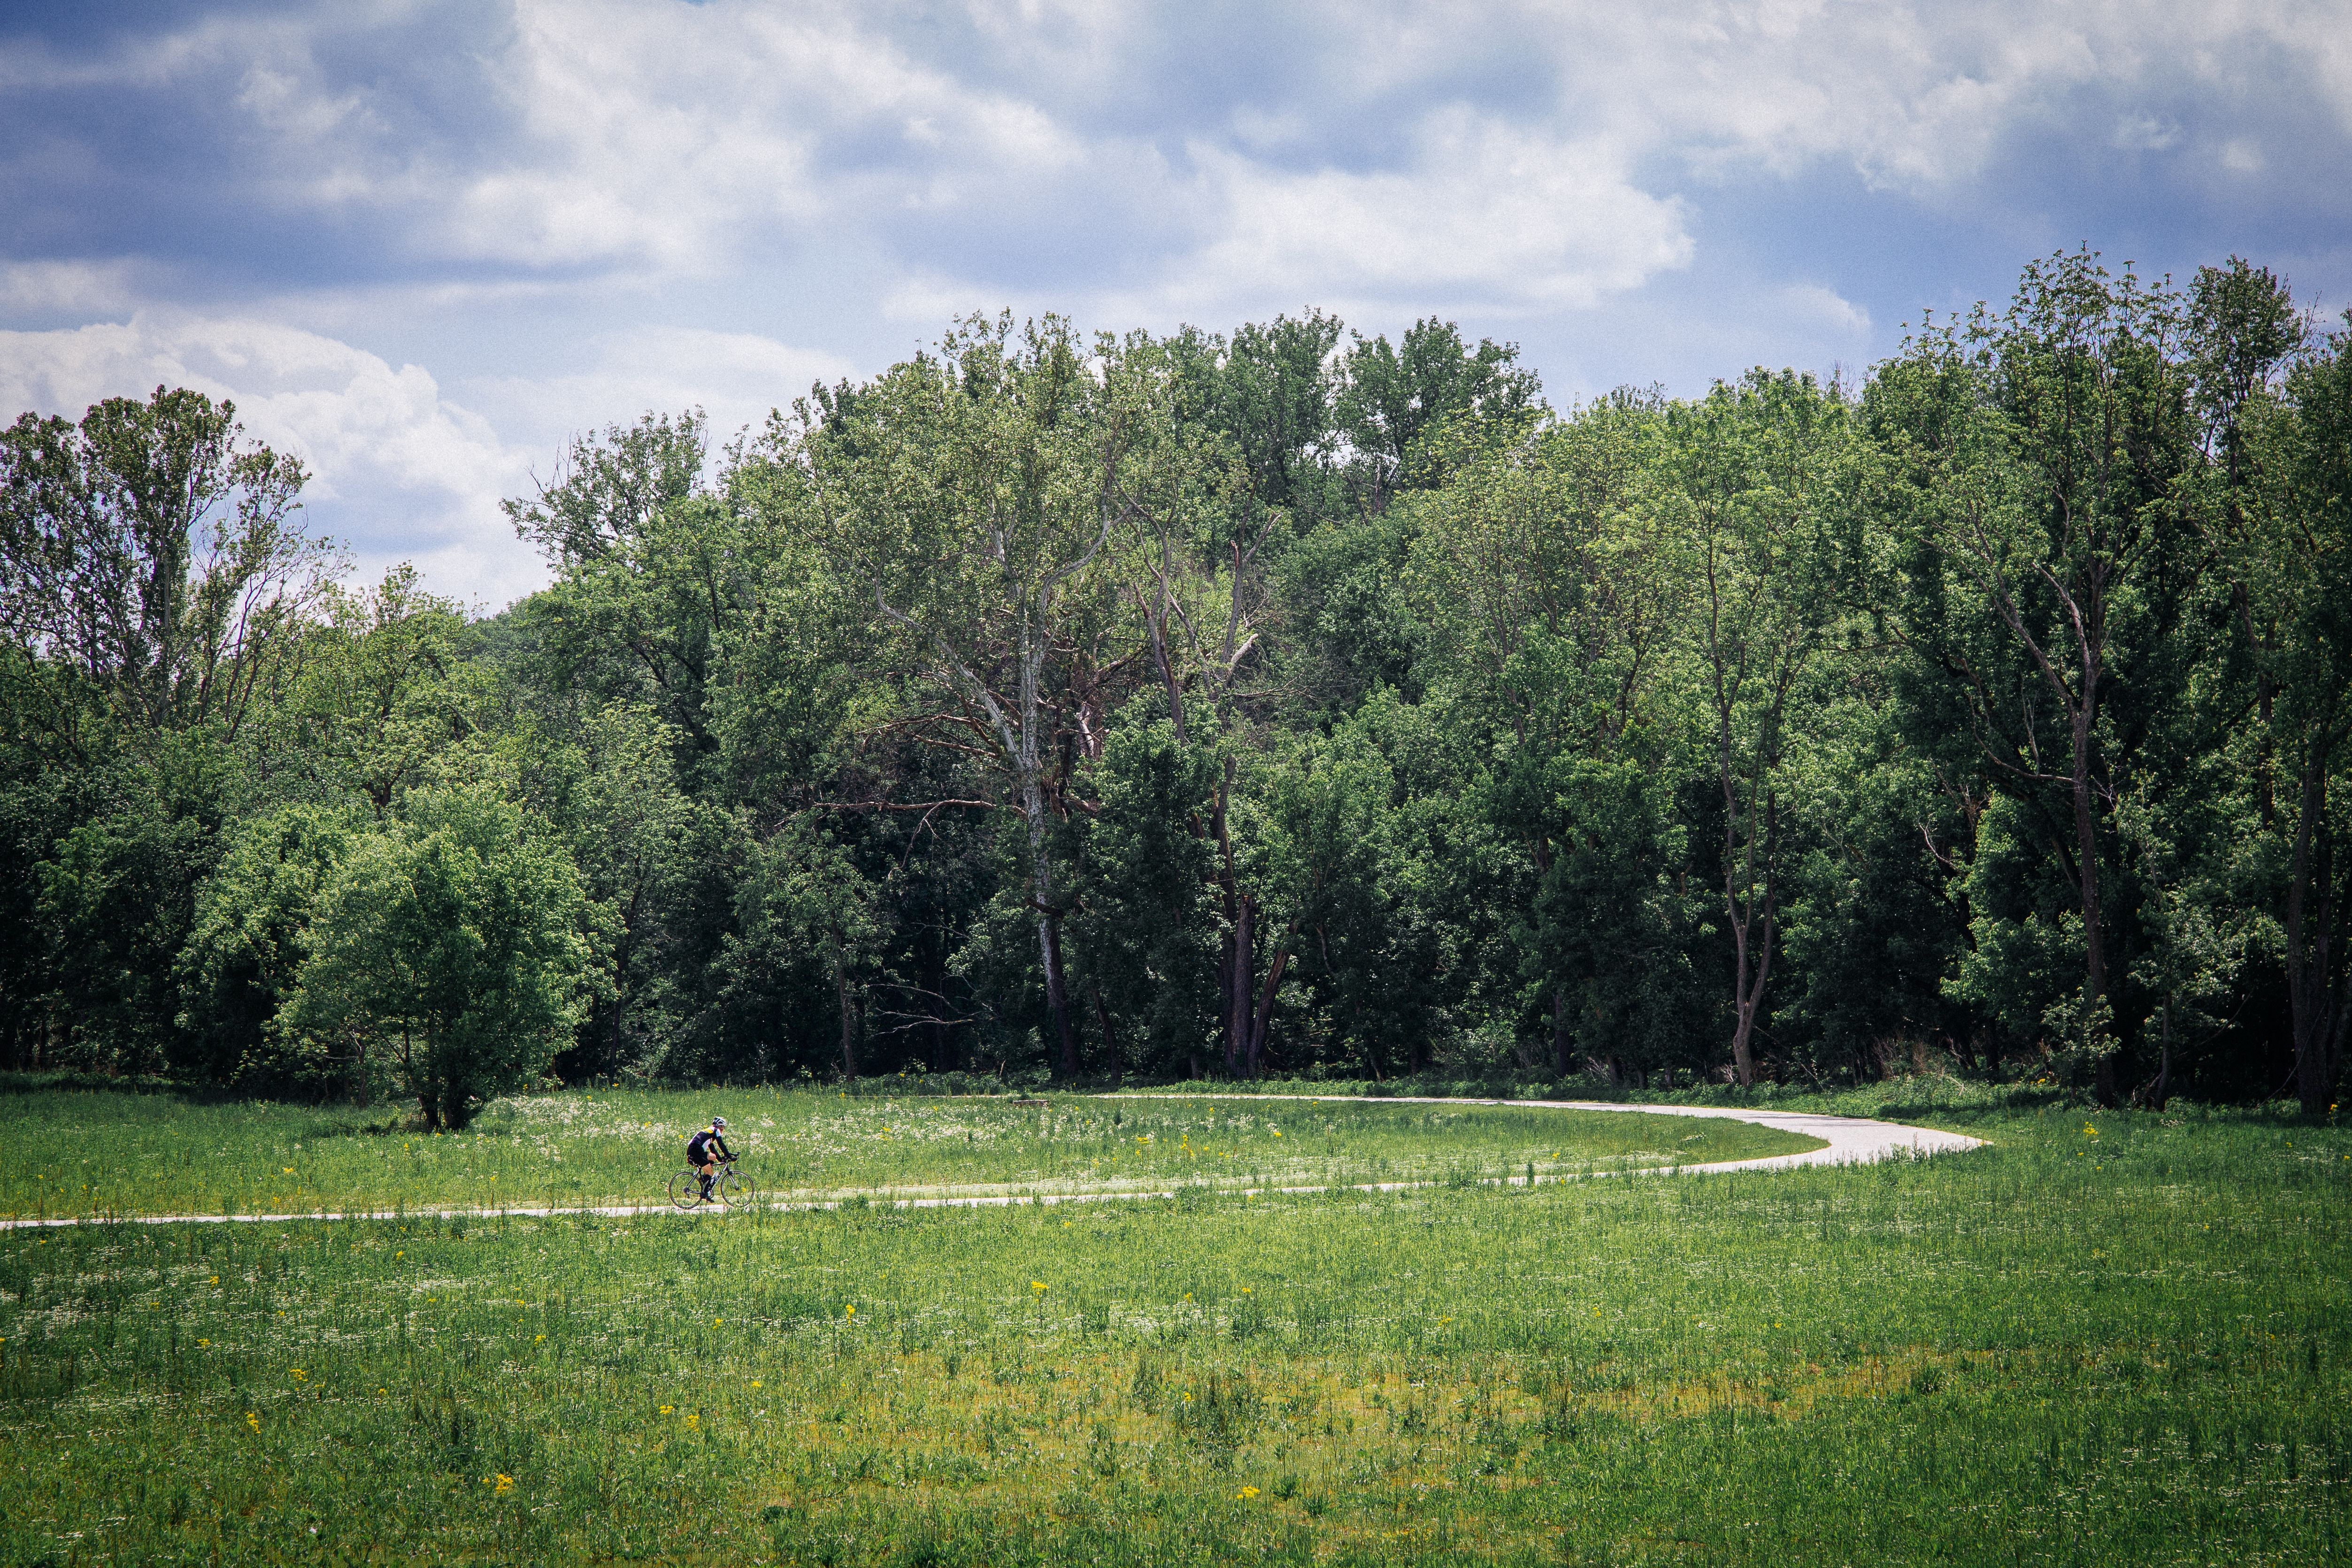
landscape, tree, nature, forest, grass, plant, field, lawn, meadow, prairie, sunlight, hill, lake, green, pasture, park, grassland, wetland, woodland, habitat, ecosystem, rural area, natural environment, atmospheric phenomenon, woody plant